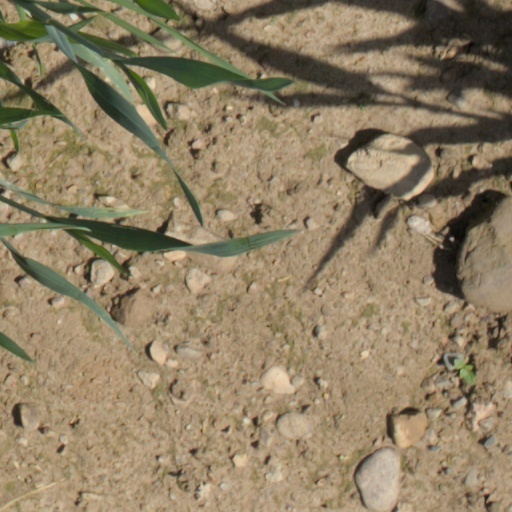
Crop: wheat